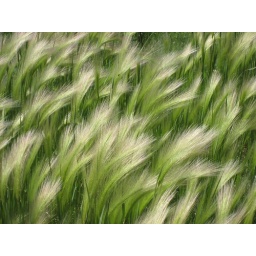
Soft grasses blow gently in the wind in a flower bed in the Denver Botanical Garden.